Meadowbank Manufacturing Company

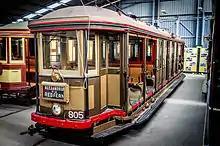
Preserved O class tram in at the Sydney Tramway Museum in September 2013

Mellor Brothers, a South Australian firm, established factories in Sydney (Meadowbank Manufacturing Co) and Melbourne (Braybrook Implement Co) in 1890 to manufacture agricultural equipment. Braybrook was taken over by Hugh Victor McKay in the early 1900s and that site became the Sunshine Harvester Works.